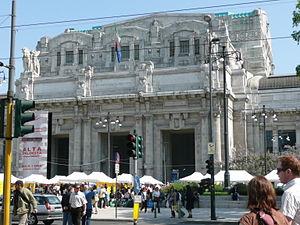
La liste de gares en Italie, est une liste non exhaustive de gares ferroviaires du réseau des chemins de fer en Italie.